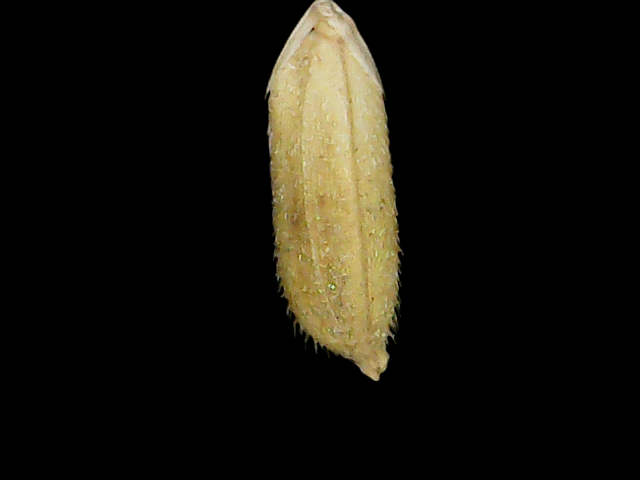
Rice variety: Binadhan17